KSPF

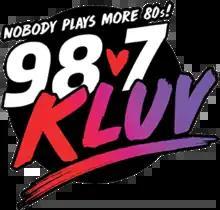
KLUV's logo, used until June 14, 2023

On February 2, 2017, CBS Radio announced it would merge with Entercom (now known as Audacy, Inc.). The merger was approved on November 9, 2017, and was consummated on November 17.